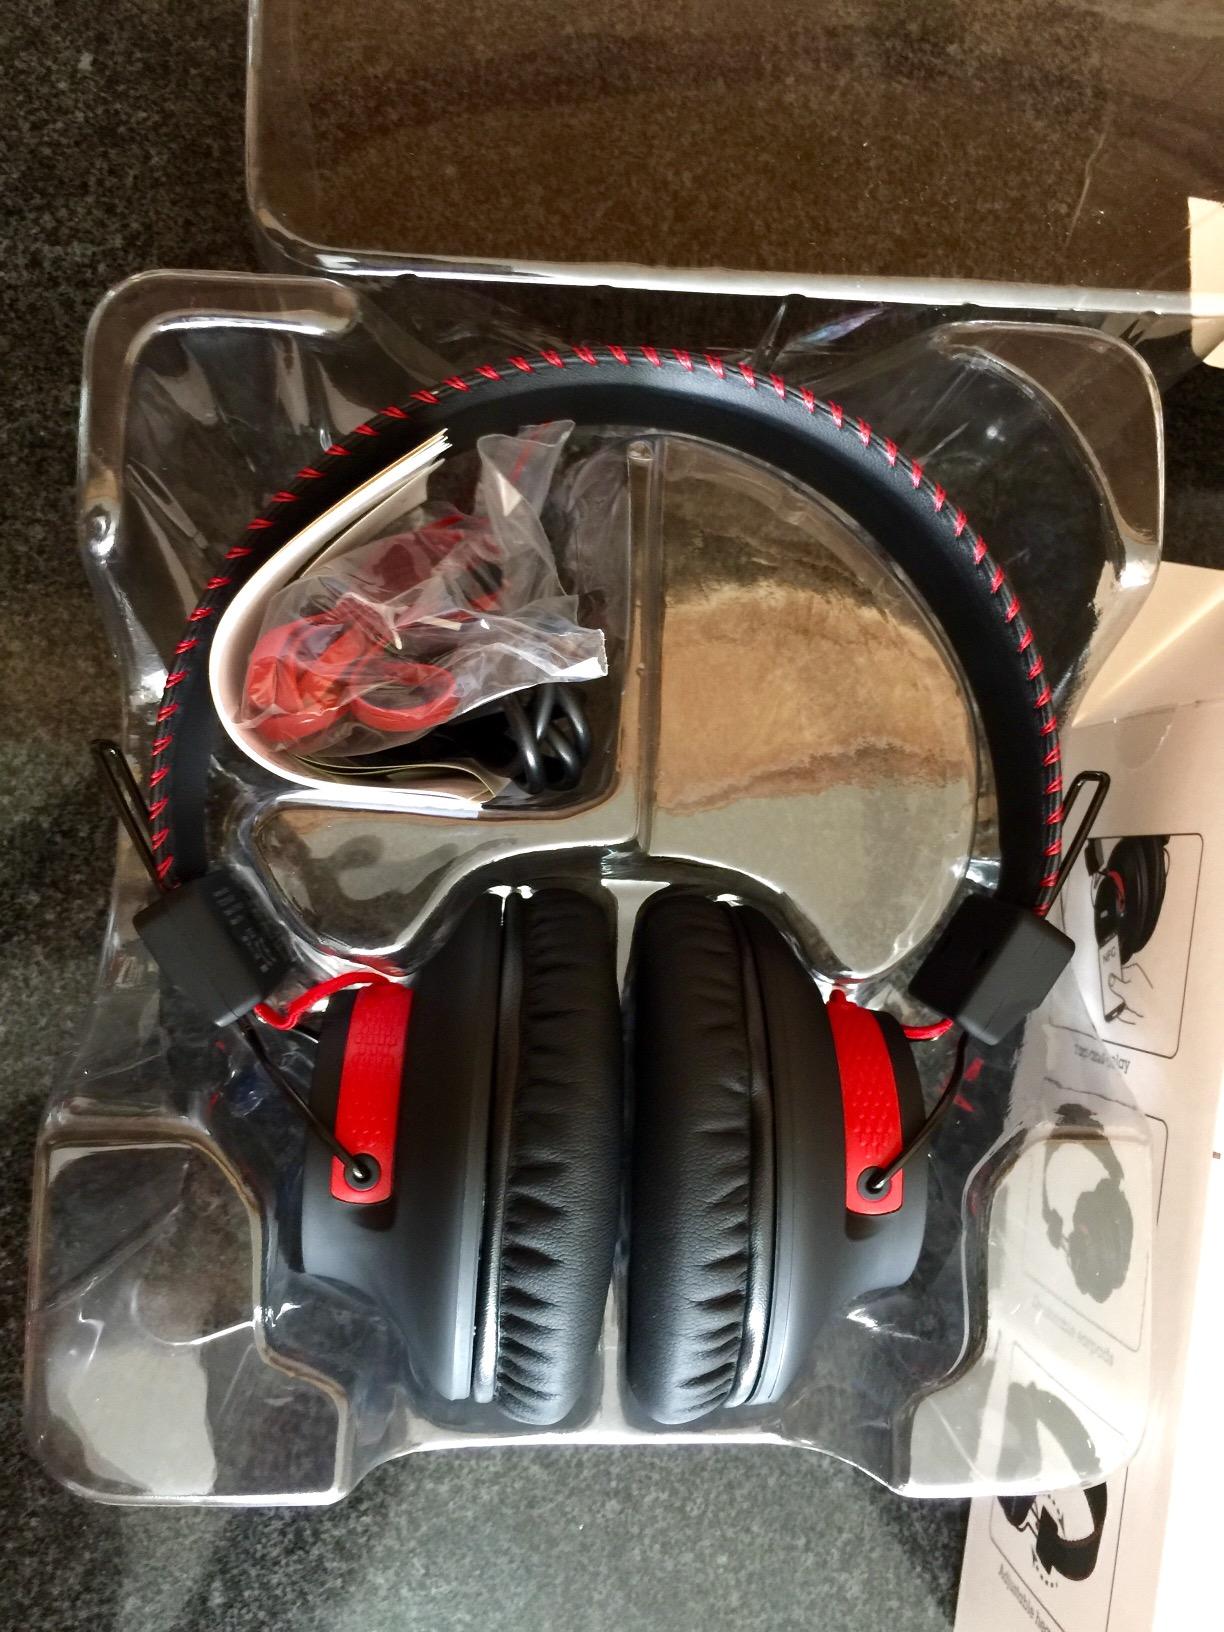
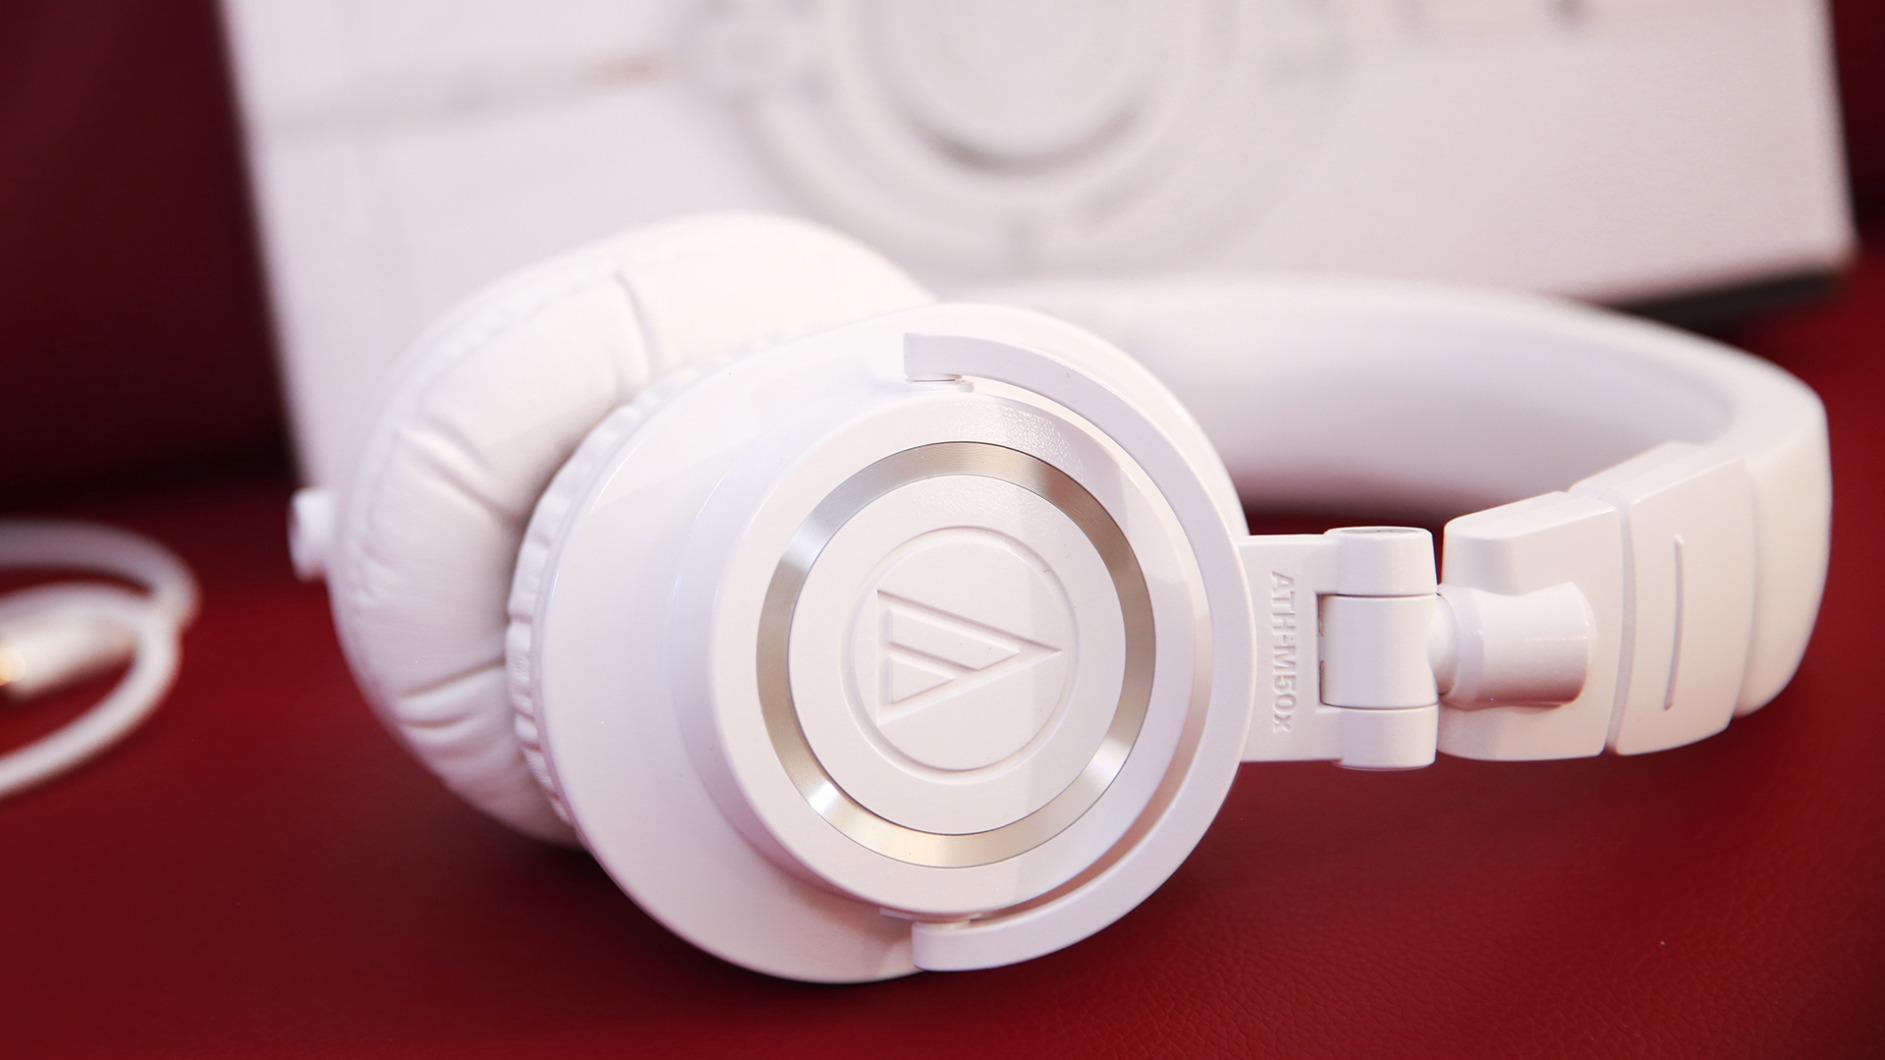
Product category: headphones
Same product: no